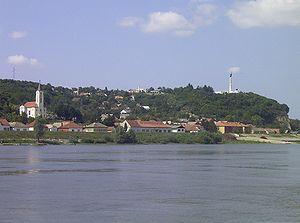
Le Danube est le deuxième fleuve d’Europe par sa longueur. Il prend sa source dans la Forêt-Noire en Allemagne lorsque deux cours d’eau, la Brigach et la Breg, se rencontrent à Donaueschingen où le fleuve prend le nom de Danube.